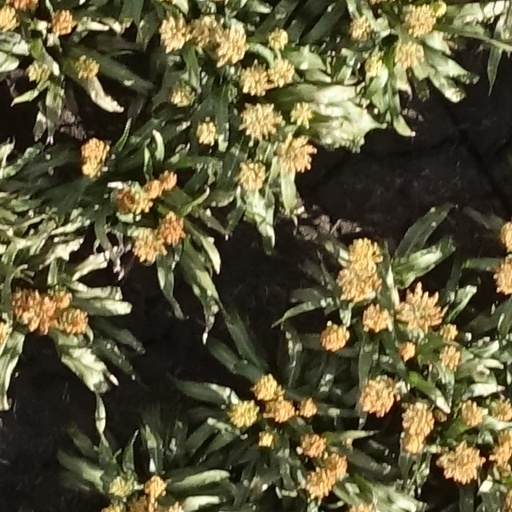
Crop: sorghum